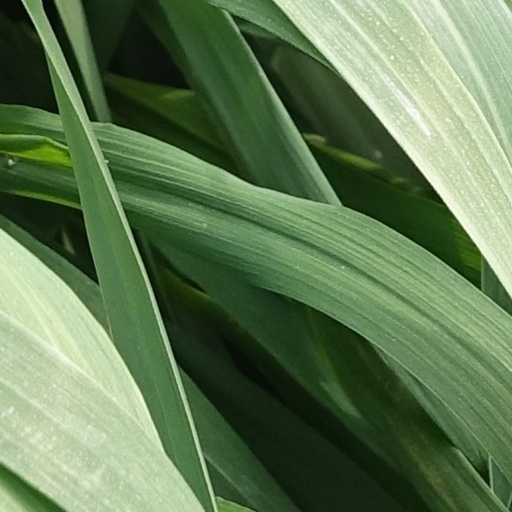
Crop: wheat